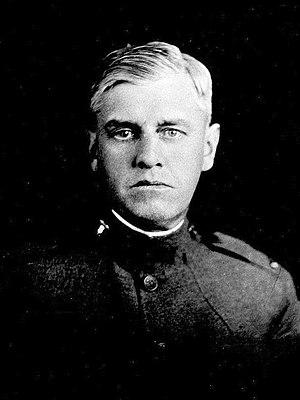
Thomas Edward Burke est un athlète américain, premier champion olympique de l'histoire sur 100 m et 400 m, à Athènes en 1896.